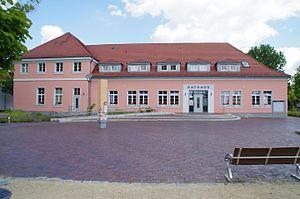
Premnitz est une ville située dans l'arrondissement du Pays de la Havel et la région de Brandebourg.